Washington Wizards

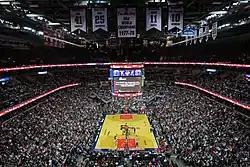
The Wizards returned to the playoffs in the 2014 season.

In a blockbuster trade, the Wizards sent Gilbert Arenas to the Orlando Magic in return for Rashard Lewis on December 18. Kirk Hinrich and Hilton Armstrong were traded to the Atlanta Hawks for Jordan Crawford, Maurice Evans, Mike Bibby, and a 2011 first-round pick that became Chris Singleton, although Mike Bibby bought out his contract after playing two games and eventually signed with the Miami Heat. The Wizards finished with a record, once again occupying the bottom of the Southeast Division.